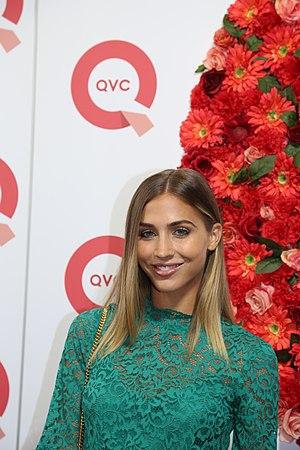
Ann-Kathrin Brömmel, connue sous le nom de Ann-Kathrin Vida, née le 6 décembre 1989 à Emmerich am Rhein en Allemagne, est un mannequin et une chanteuse allemande.